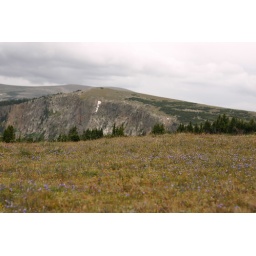
The flowers were stunning everywhere. The cliff face you see in the background forms the West wall of Browns Lake.